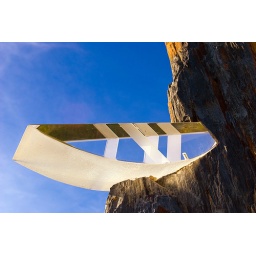
glass in the rock